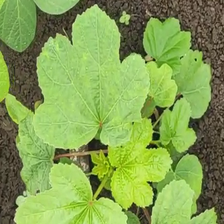
Weed species: Little_Mallow(Malva parviflora)